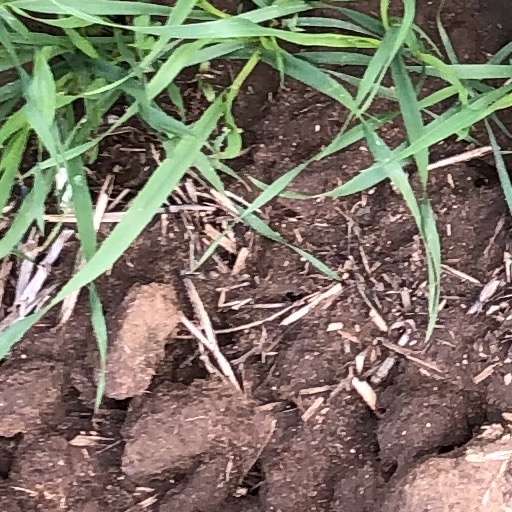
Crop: wheat